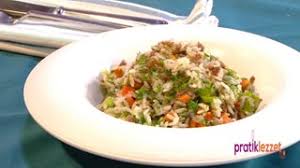
Yemek: pirinc_pilavi